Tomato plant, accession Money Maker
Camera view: bottom (45 deg); turntable rotation: 240 degrees
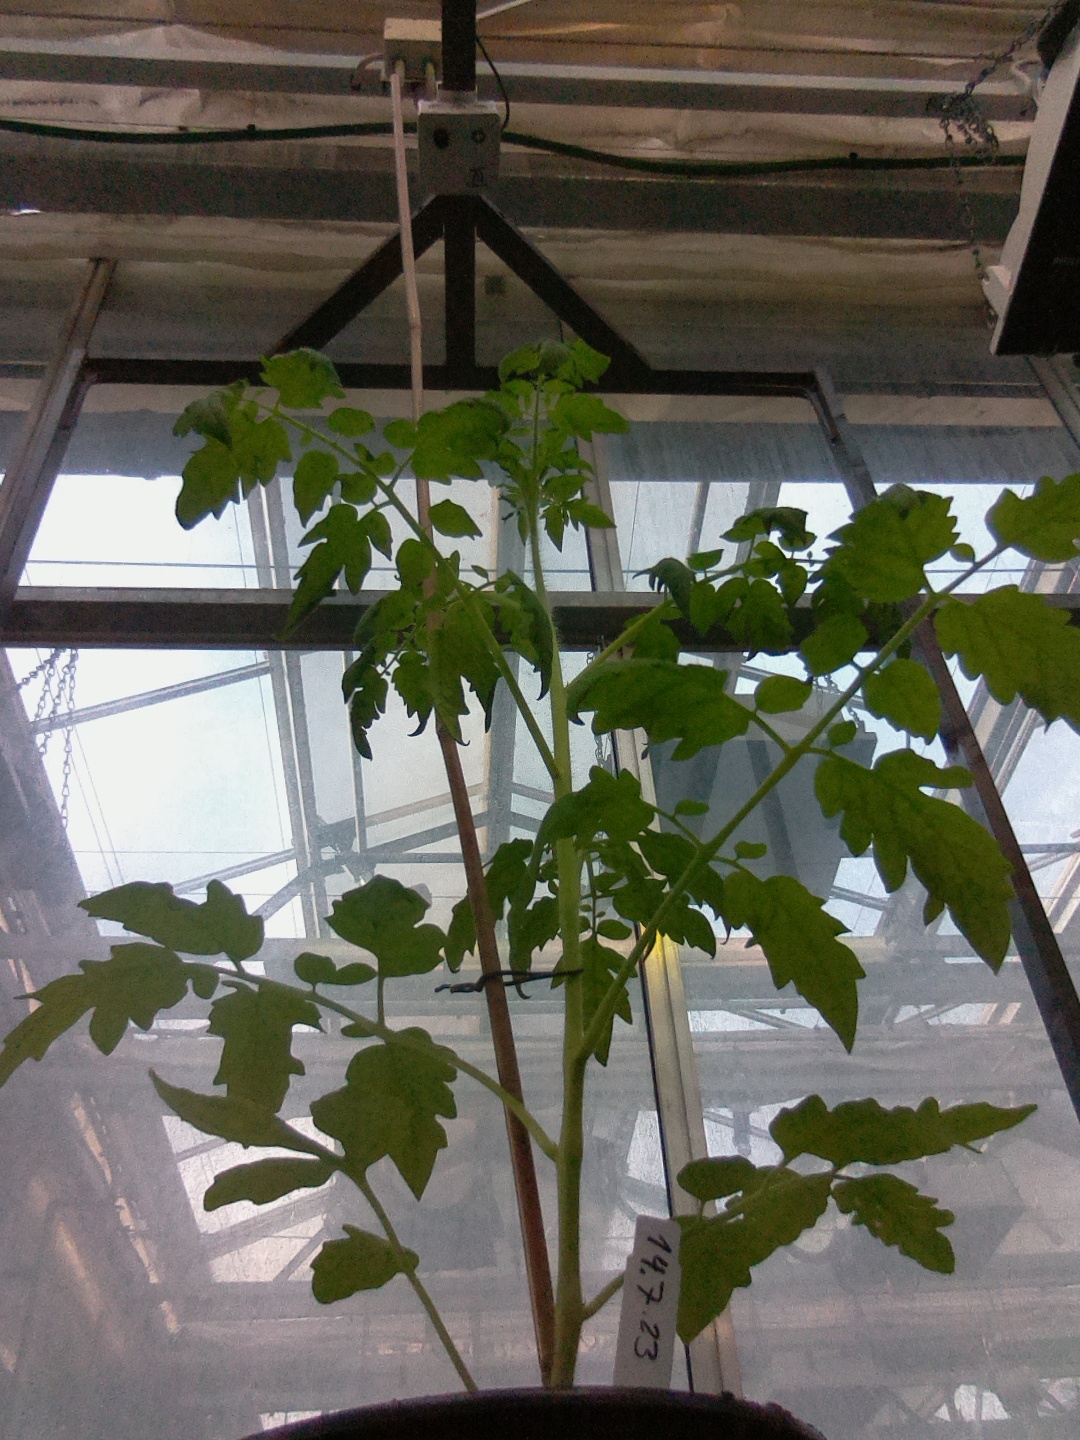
BBCH growth stage 19: 18 or more of true leaves visible